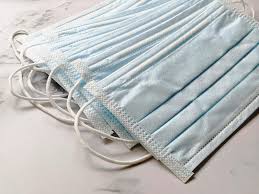
Waste category: trash